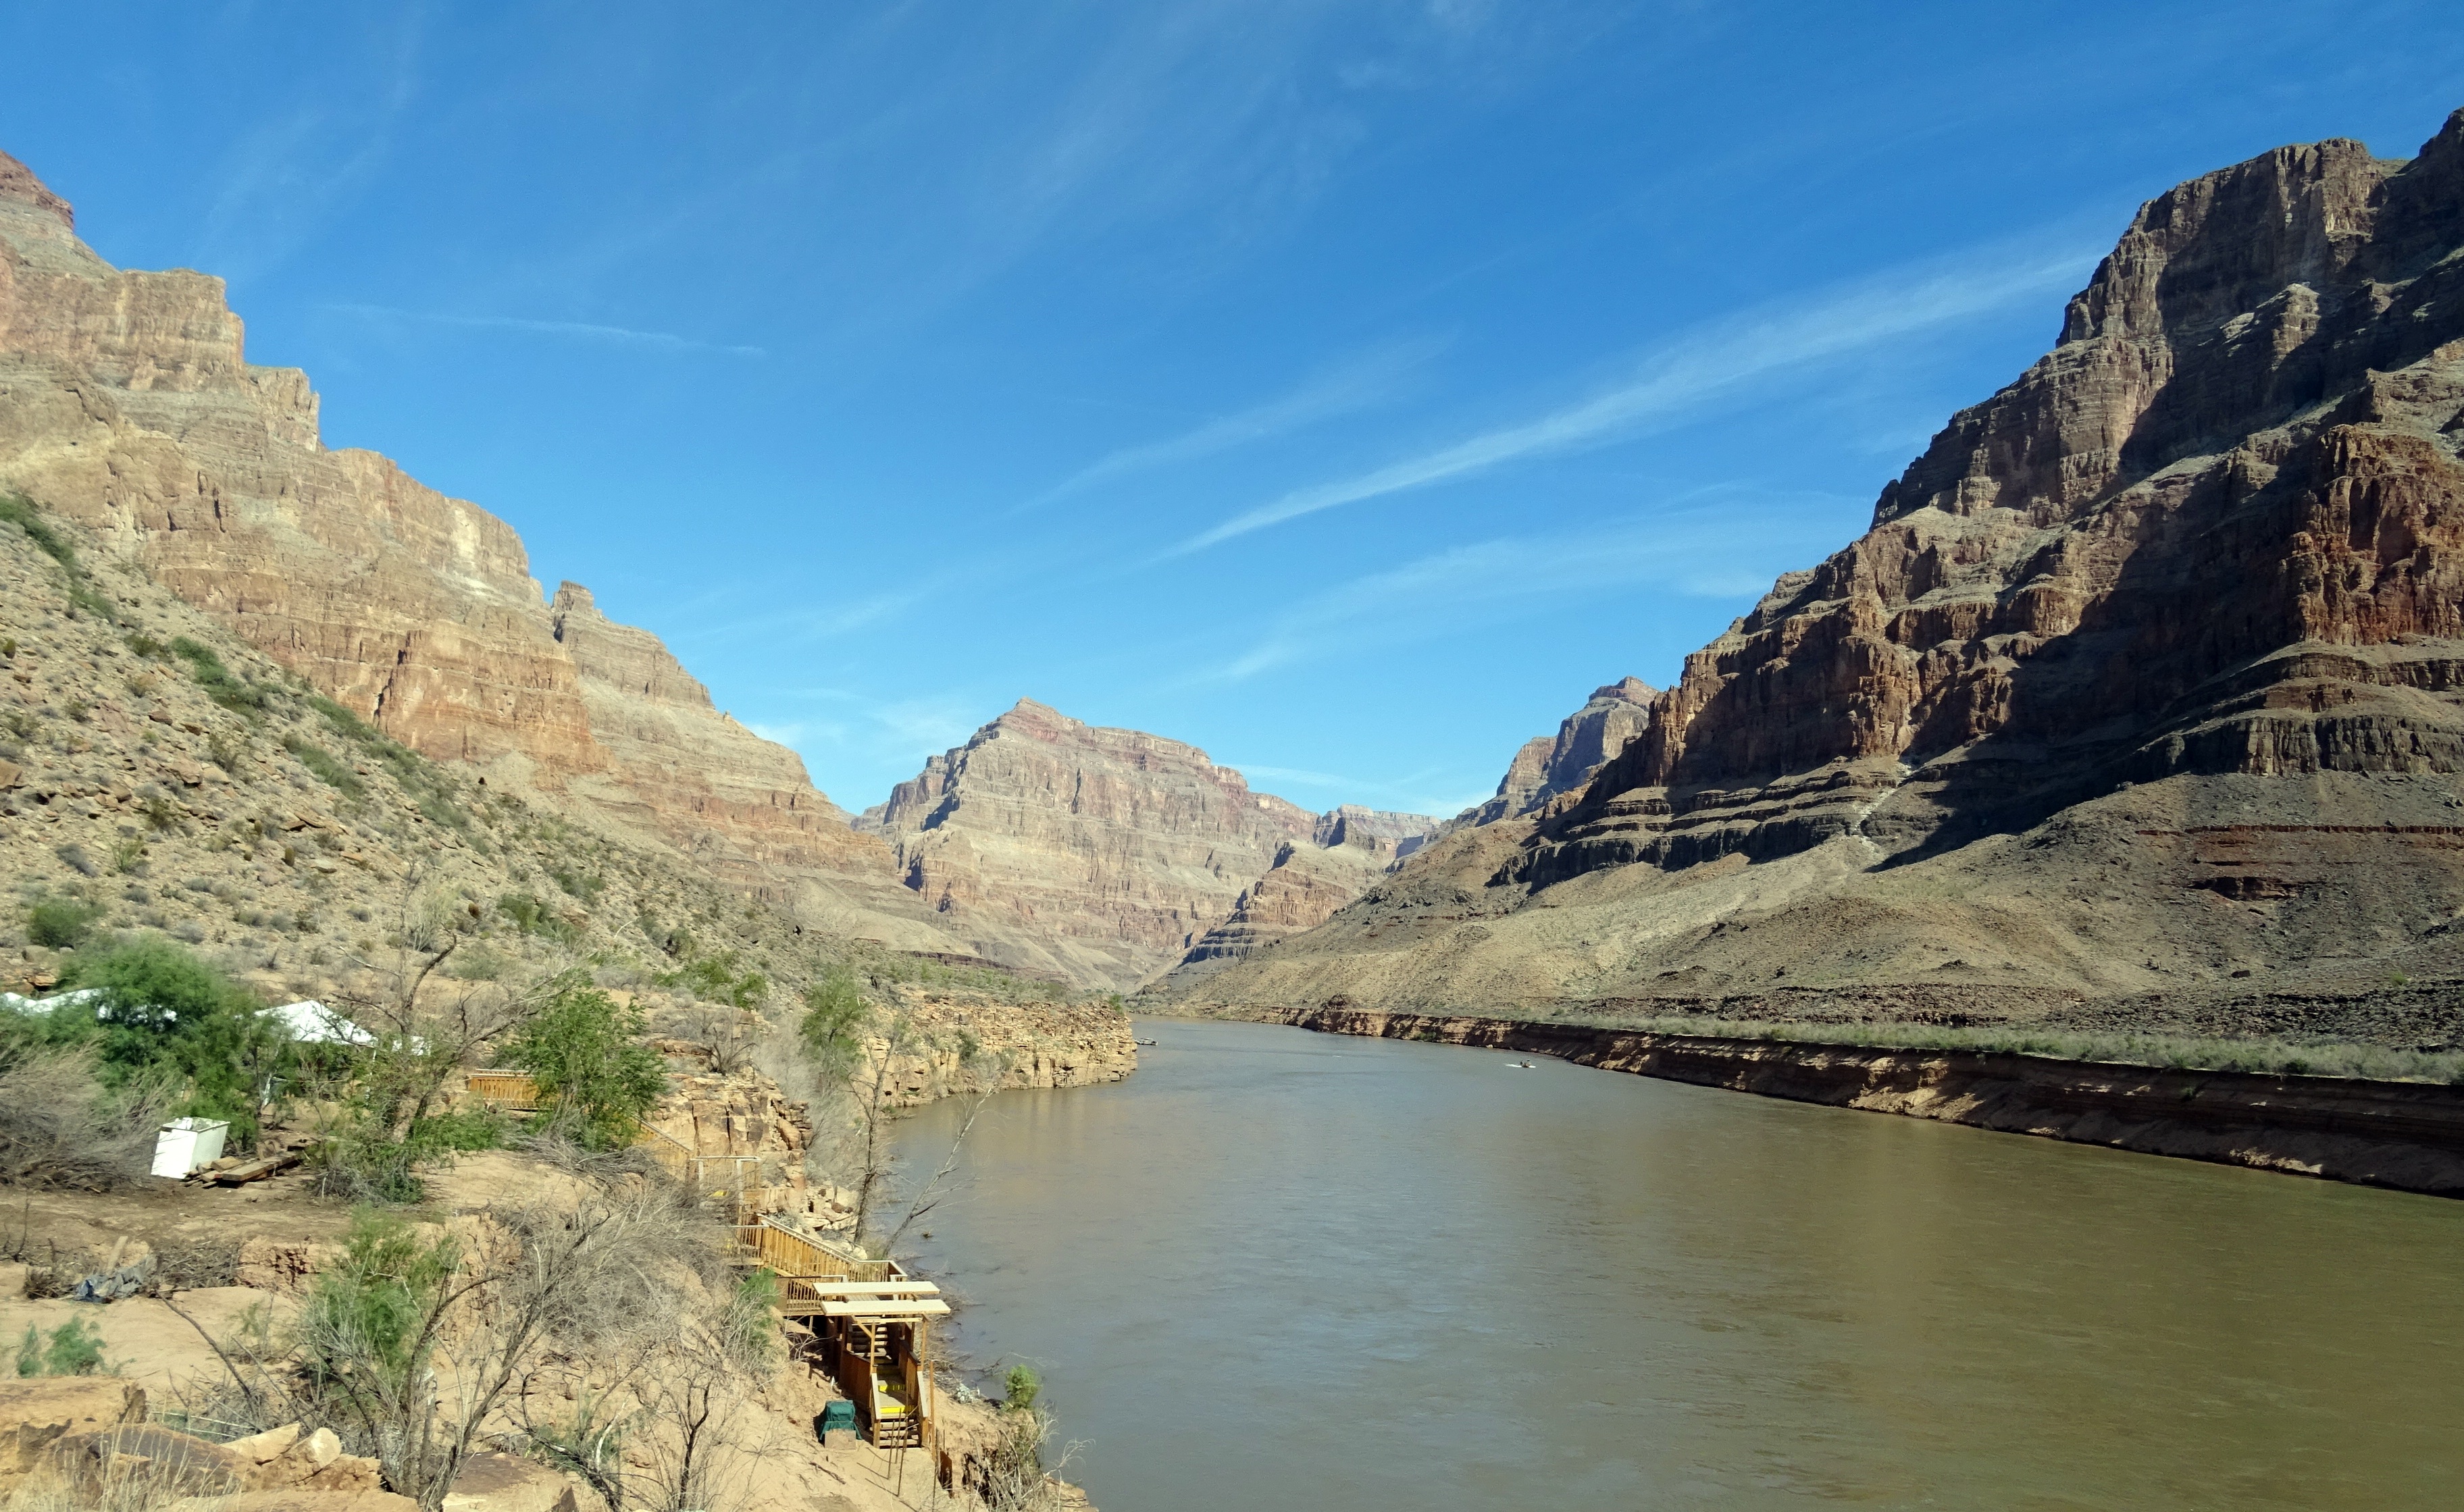
landscape, sea, rock, mountain, lake, view, river, valley, mountain range, vacation, cliff, scenic, usa, america, landmark, canyon, grand canyon, tourism, terrain, arizona, geology, colorado, wadi, landform, geographical feature, mountainous landforms